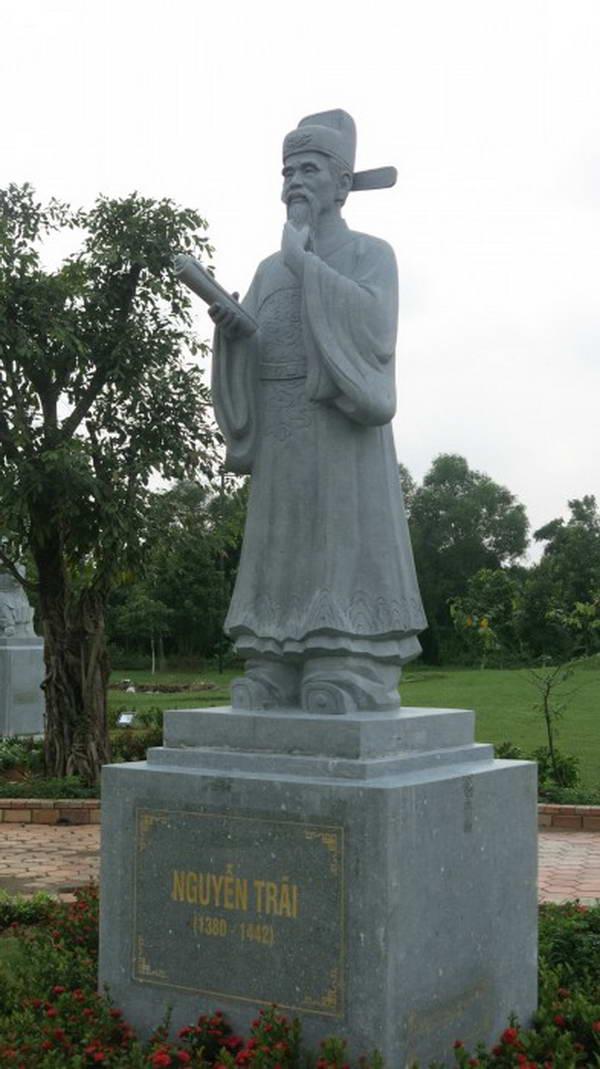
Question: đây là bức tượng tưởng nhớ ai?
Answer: nguyễn trãi